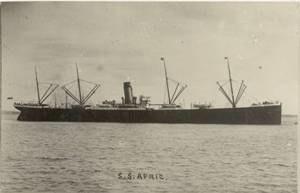
Le Persic est un paquebot-mixte britannique mis en service par la White Star Line en décembre 1899. Construit par les chantiers Harland & Wolff de Belfast, il est le troisième navire de classe Jubilee, après l'Afric et le Medic, et avant le Runic et le Suevic mis en service deux ans après. Comme ses quatre sister-ships, il assure le « service colonial » de la compagnie, en desservant l'Afrique du Sud et l'Australie.
La classe Jubilee est une classe de paquebots-mixtes britanniques mis en service de 1899 à 1901 par la White Star Line. Elle tire son nom de l'époque de mise en service des premiers navires, pour la dernière année du XIXᵉ siècle. À cette époque, la compagnie décide de mettre en route un service à destination de l'Australie en passant par Le Cap. Sont ainsi mis en service, dans un premier temps l'Afric, le Medic et le Persic, puis deux ans plus tard, le Runic et le Suevic.